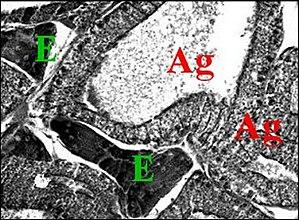
Autre coupe histologique d'abdomen de Poecilopachys montrant le tissu endocrinoïde
Poecilopachys est un genre d'araignées aranéomorphes de la famille des Araneidae.